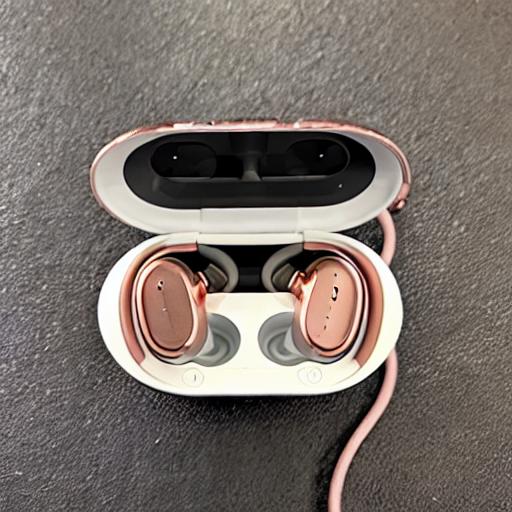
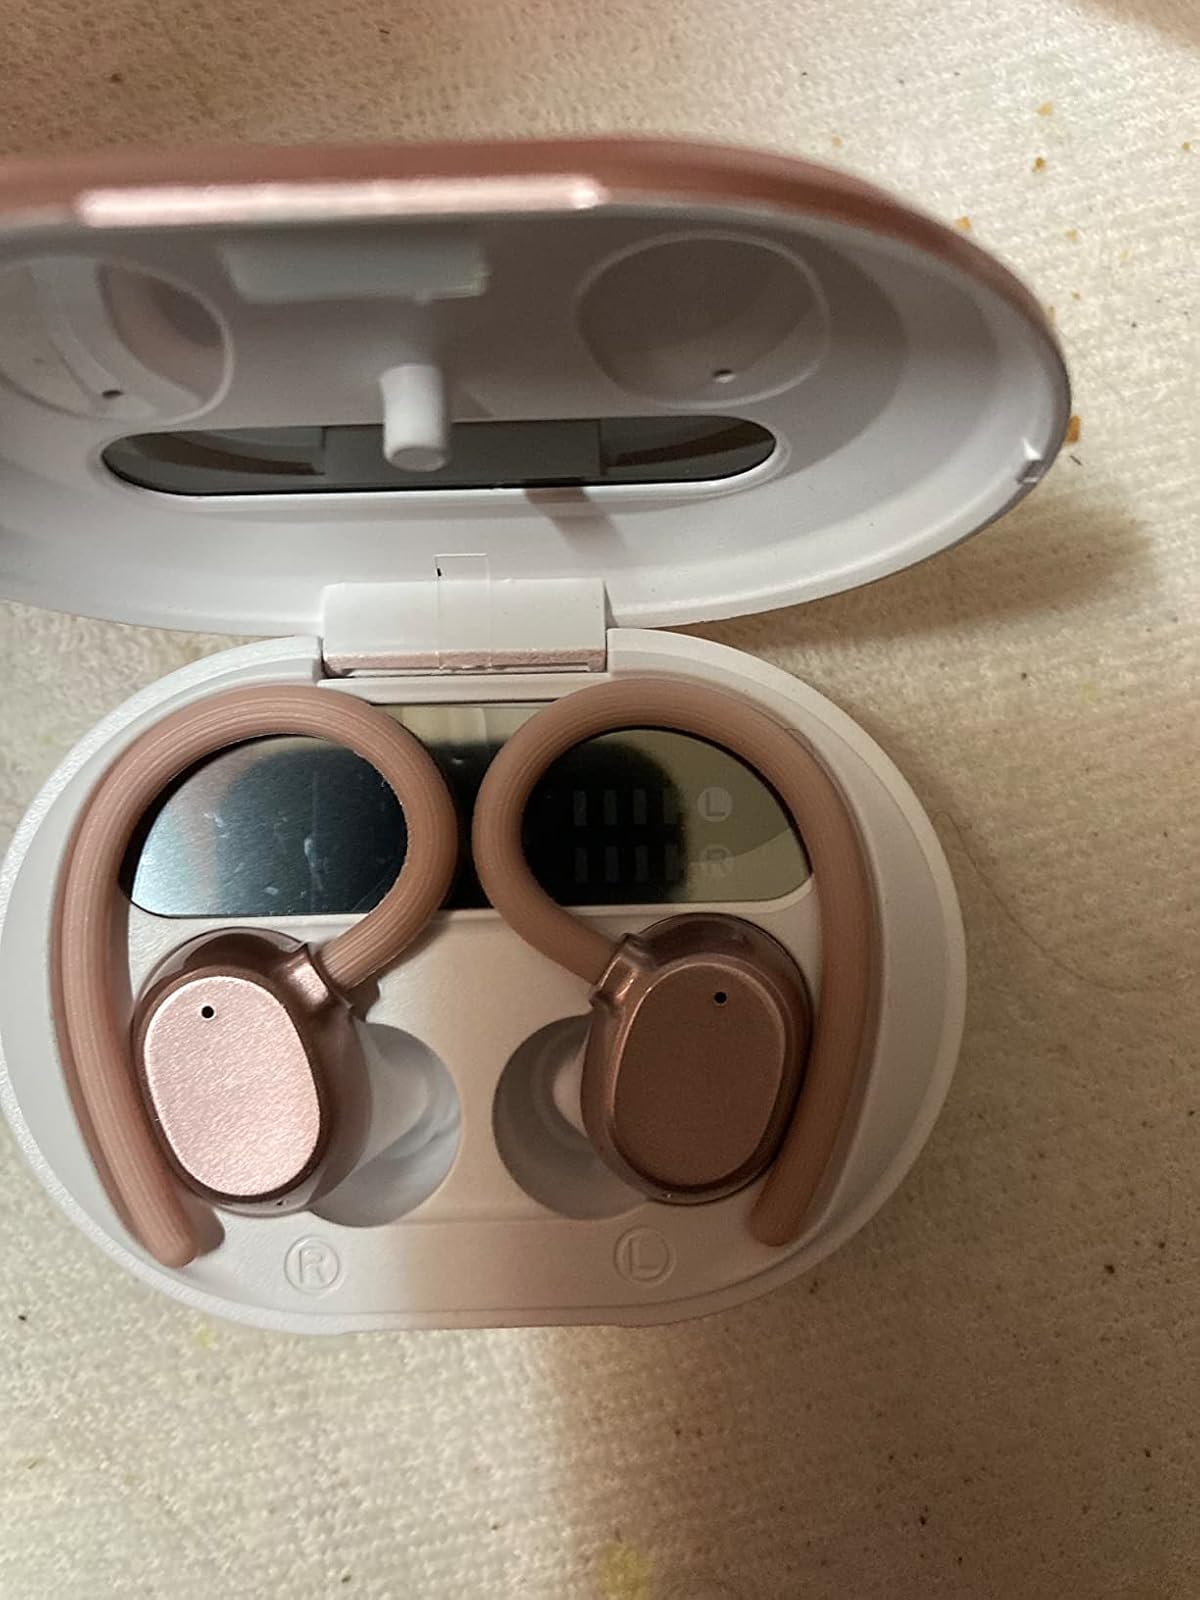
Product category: earbuds
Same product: no